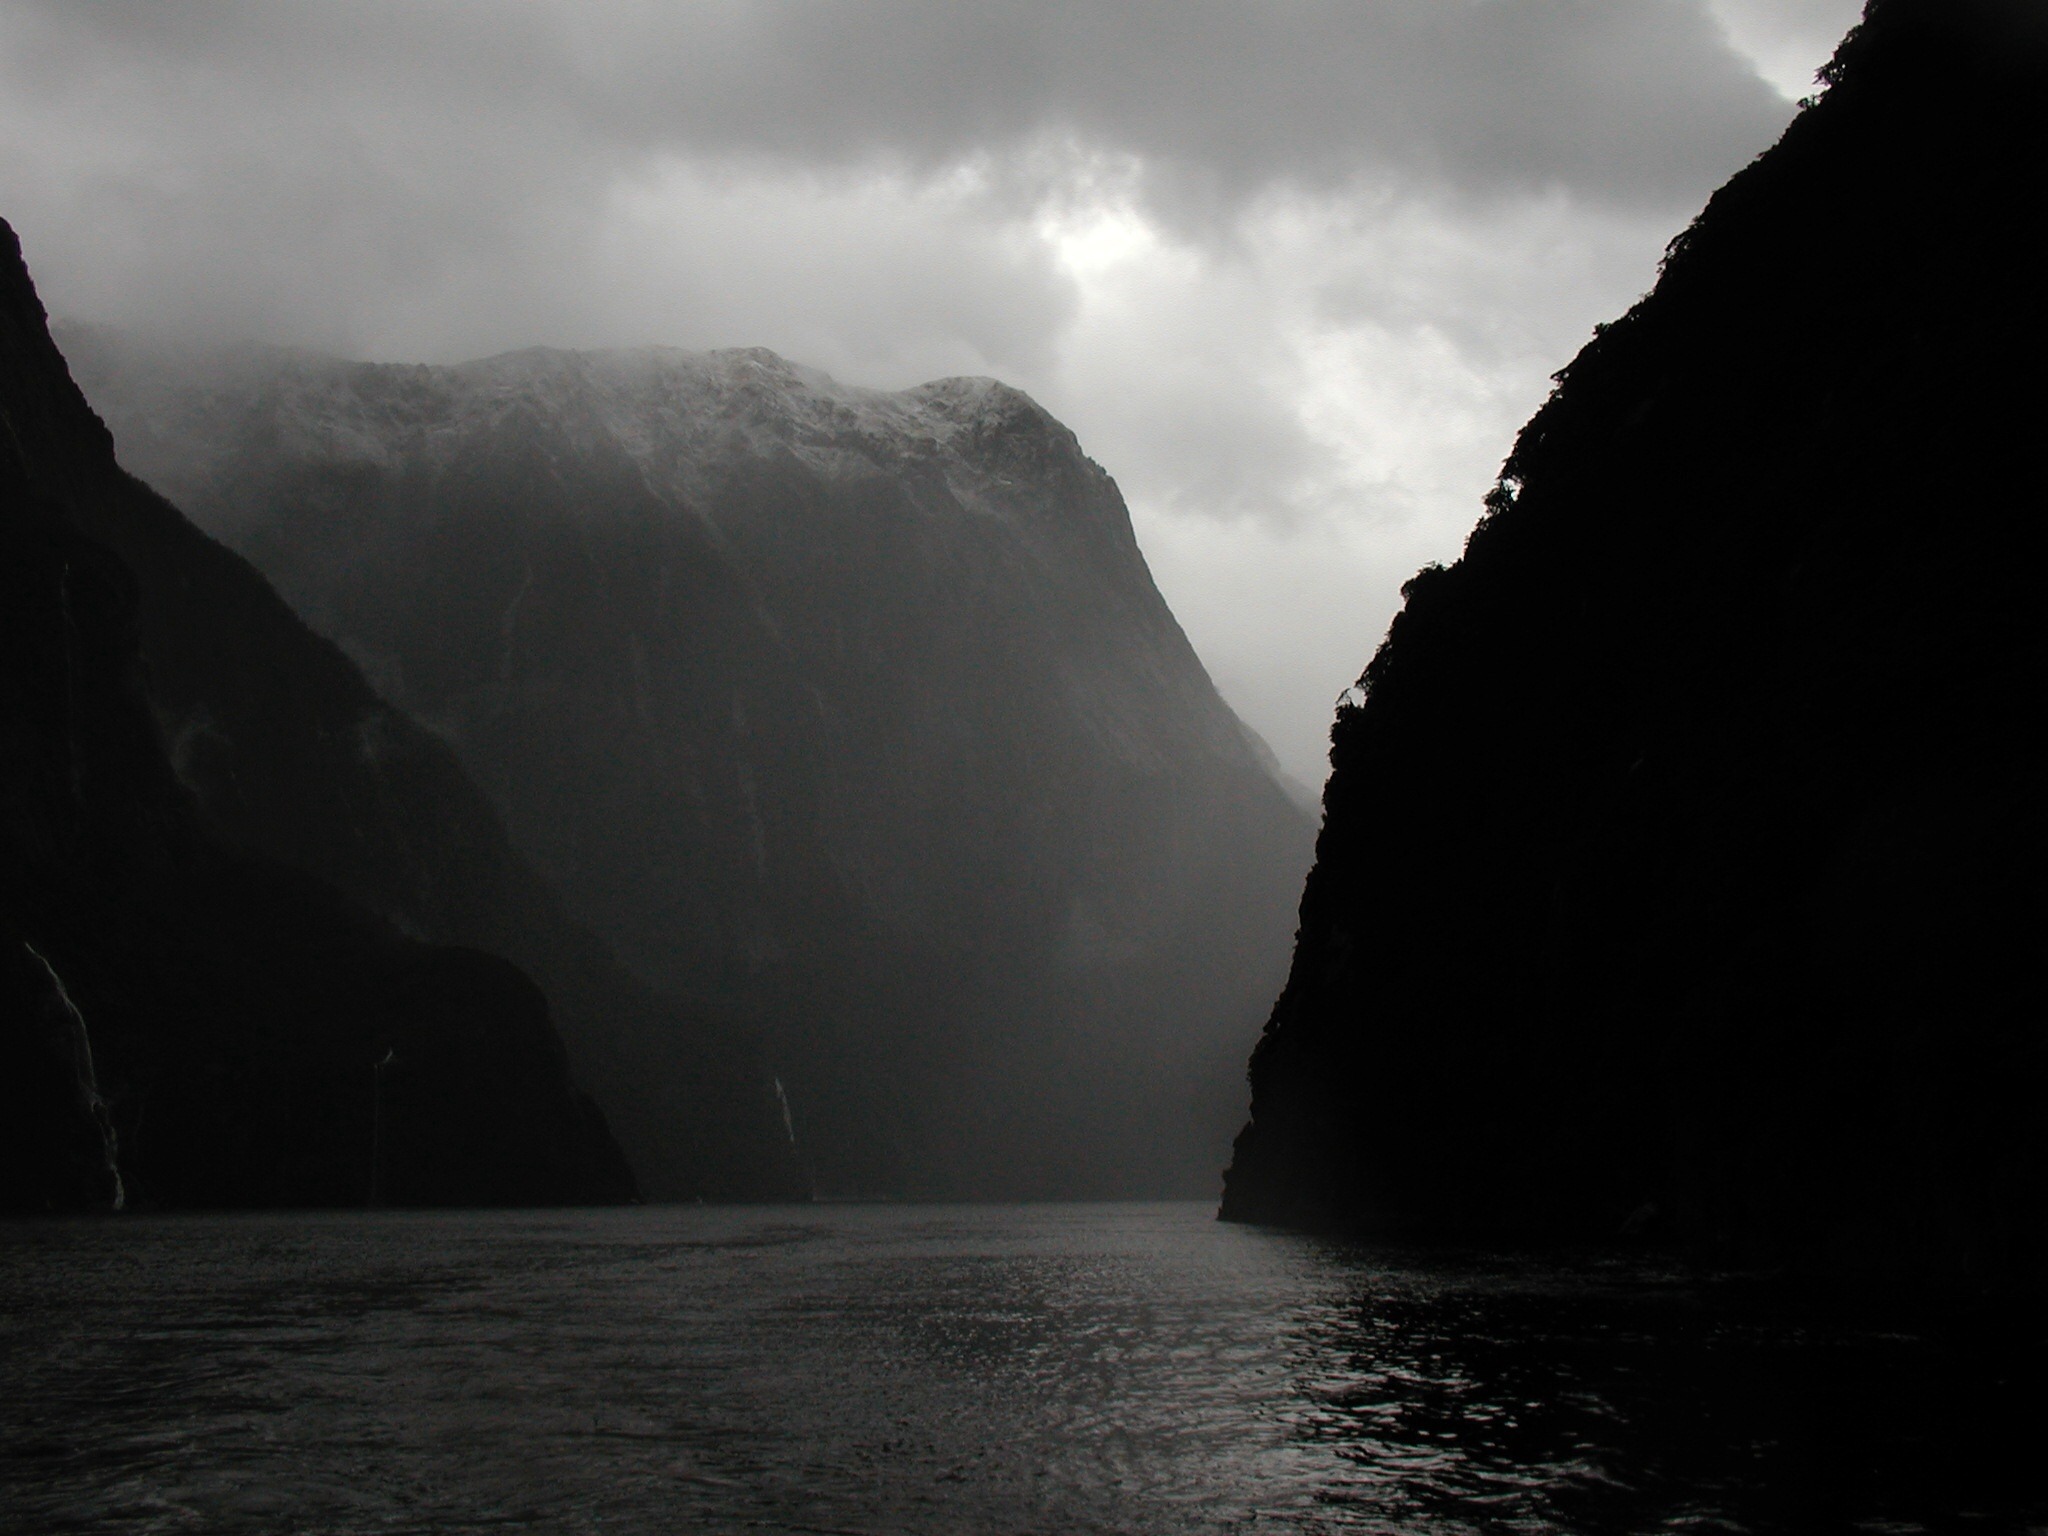
landscape, sea, coast, water, nature, rock, ocean, waterfall, mountain, cloud, black and white, sky, mist, white, cloudy, wave, foggy, cliff, environment, flowing, scenic, peaceful, scenery, calm, bay, darkness, rocky, fjord, black, monochrome, terrain, rocks, outdoors, hills, mountains, cliffs, misty, rivers, lakes, loch, water feature, hilly, landform, monochrome photography, geographical feature, atmospheric phenomenon, glacial landform